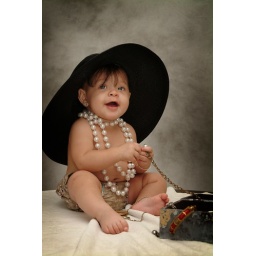
baby in black hat